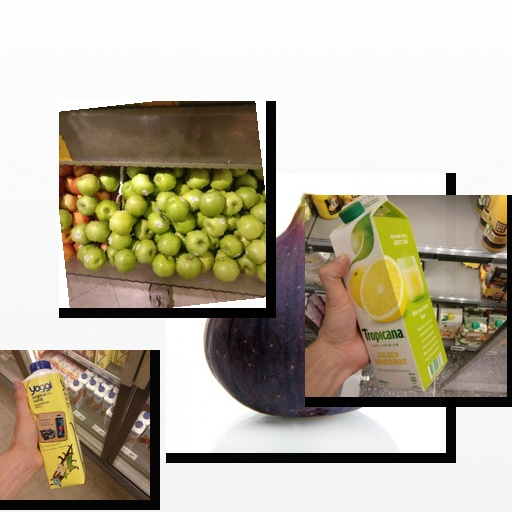
Food items: grapefruit_juice, vanilla_yoghurt, apple, fig